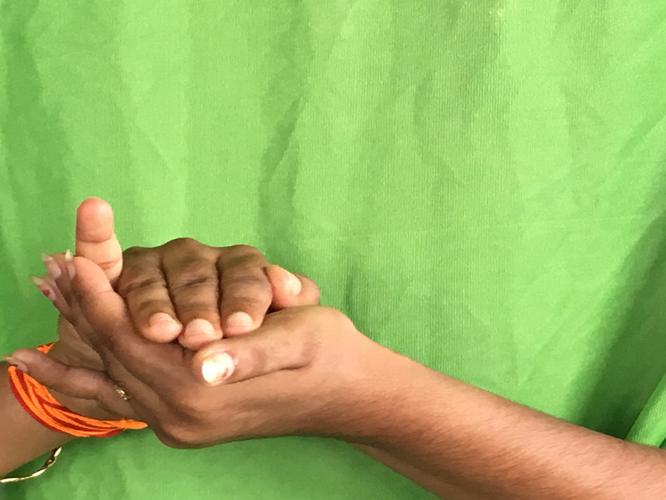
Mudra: Samputa
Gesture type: double_hand